Higher Common Ground

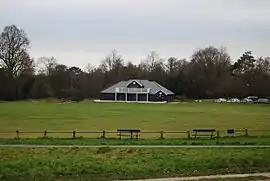
Higher Common Ground in December 2008

Higher Common Ground is a cricket ground on Tunbridge Wells Common in the town of Royal Tunbridge Wells in Kent. It was used as a ground by Kent County Cricket Club in the 19th century and is the home ground of Linden Park Cricket Club.